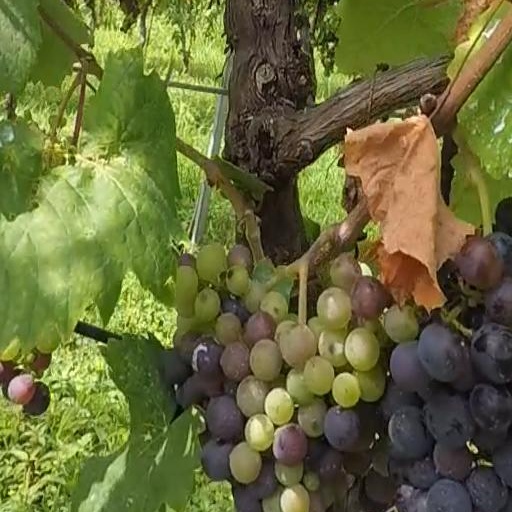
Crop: grape